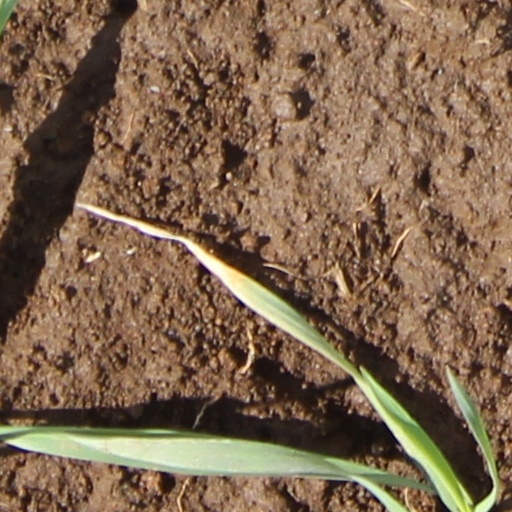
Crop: wheat